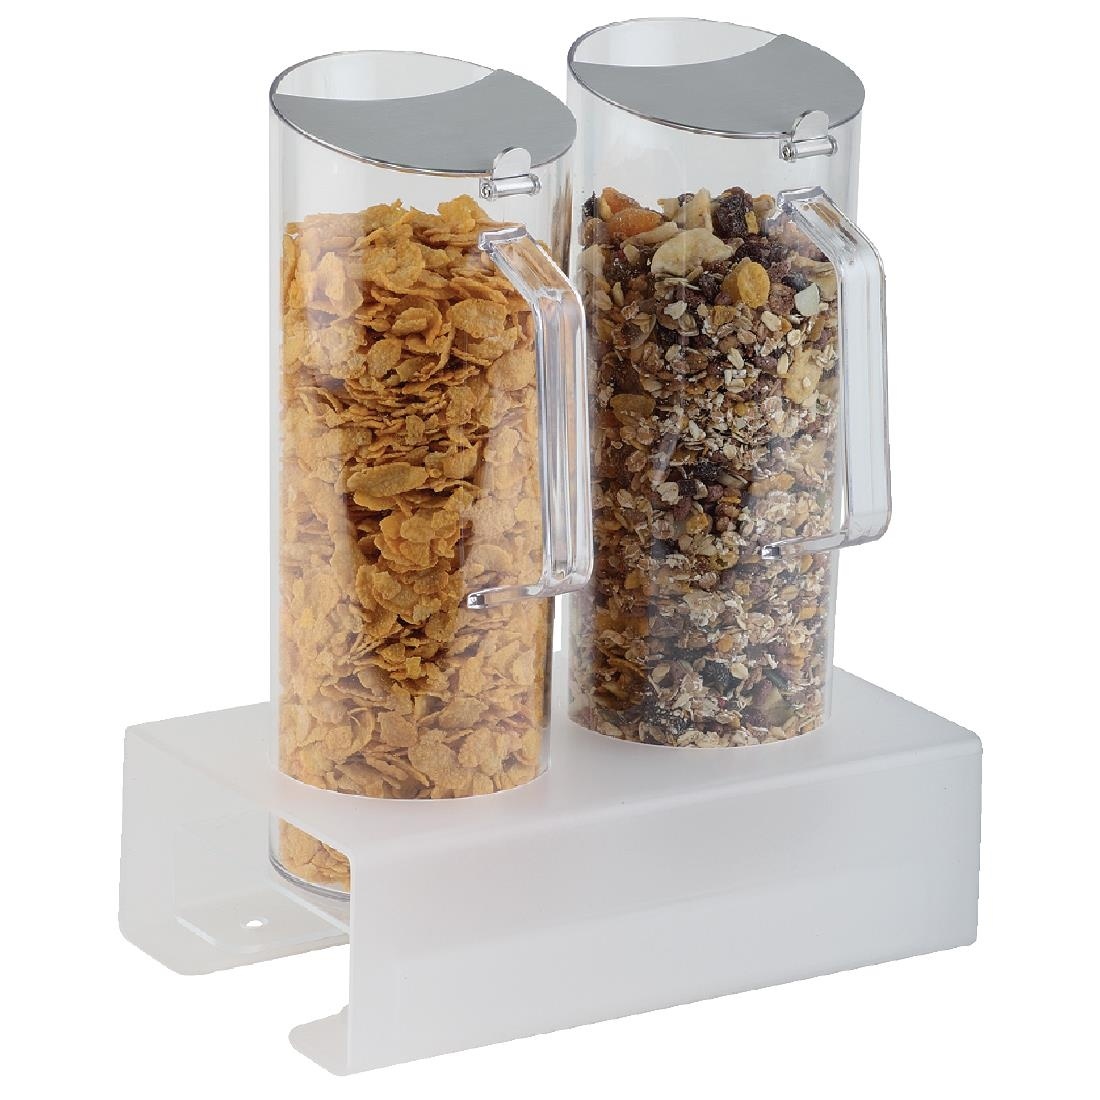
Cereal Bar Sets 80mm Tall
Frosted plexiglass stand with anti-slip feet for a secure placement.
Brand: Express Catering UK
Category: Home & Garden > Kitchen & Dining > Tableware > Serveware Accessories > Punch Bowl Stands